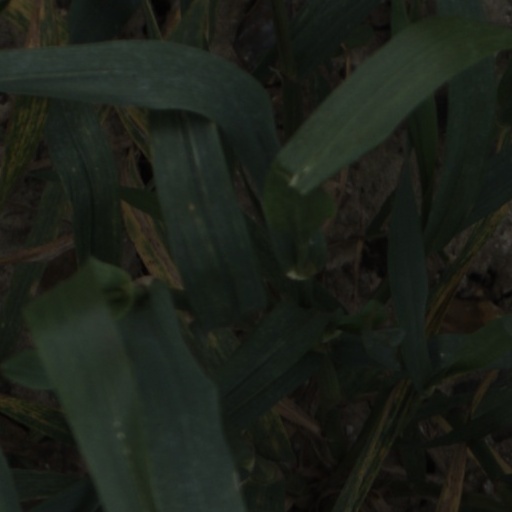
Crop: wheat